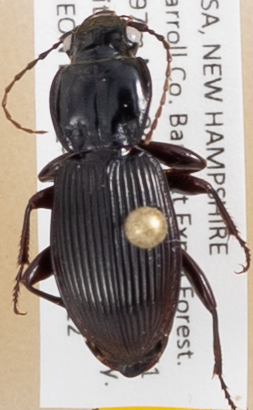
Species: Pterostichus coracinus
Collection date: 2019-06-12
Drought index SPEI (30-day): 0.534
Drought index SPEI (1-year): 1.28
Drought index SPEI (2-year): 1.01